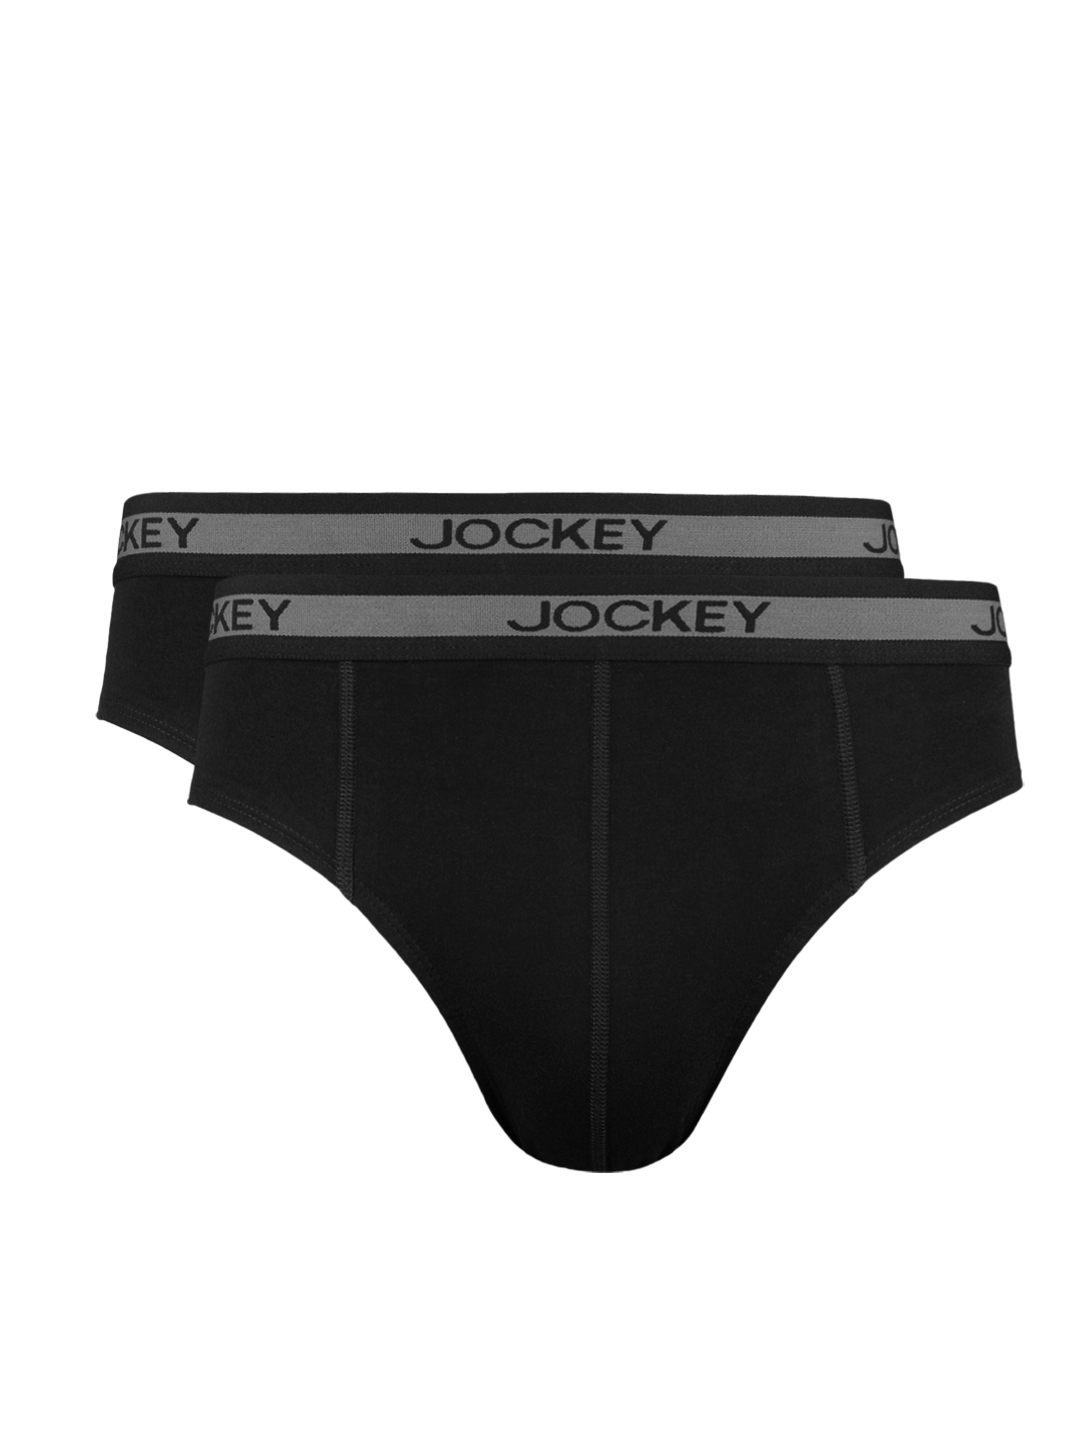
Jockey ELANCE Men Black Pack of 2 Briefs 1010
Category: Apparel / Innerwear / Briefs
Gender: Men
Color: Black
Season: Summer 2016
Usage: Casual